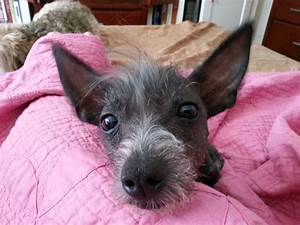
Label: cane